Cecil Hartt

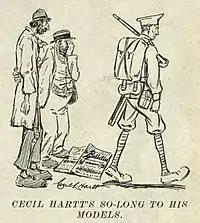
'Cecil Hartt's so-long to his models'(from "The Bulletin", 3 June 1915).

The 18th Battalion AIF was sent to Gallipoli. On 27 August 1915, Hartt was wounded in left ankle by a machine-gun bullet during a disastrous charge from Chocolate Hill against Turkish forces on Hill 60. While he was crawling back to safety, Hartt was struck in the right thigh by shrapnel. He was evacuated to Mudros Harbour on Lemnos and then to Heliopolis near Cairo. Three weeks later, he was transferred to England and admitted to the Military Hospital in Reading.